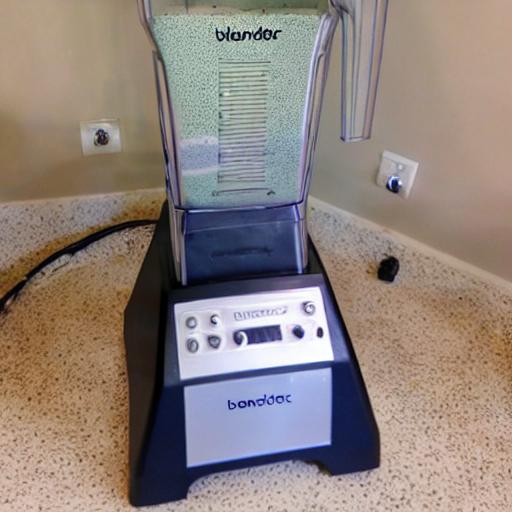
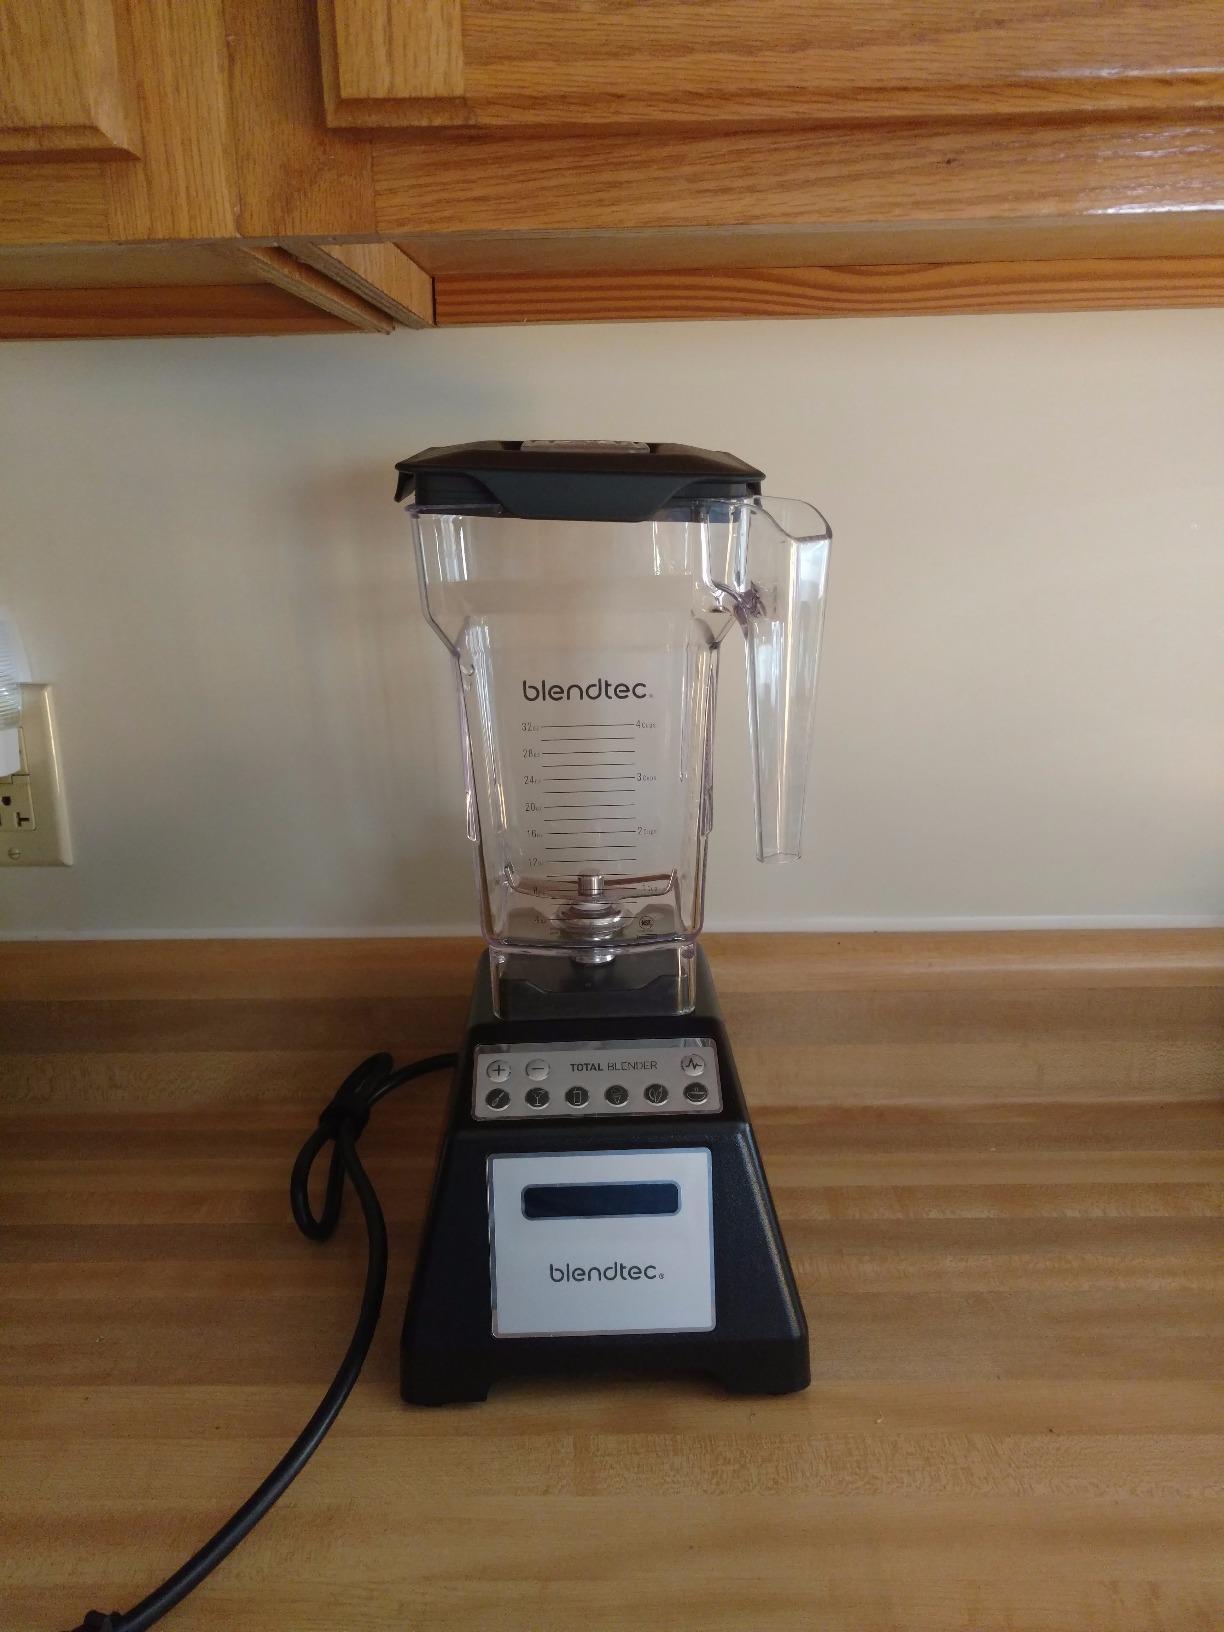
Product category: items_blender
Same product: no